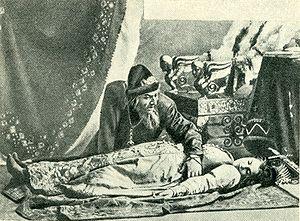
La Pskovitaine ou La Jeune Fille de Pskov est un opéra en trois actes et six tableau de Nikolai Rimski-Korsakov, selon un livret de Vsevolod Krestovski.